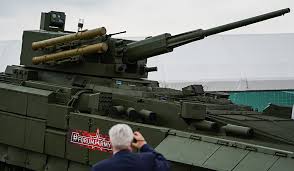
Label: BMP-T15